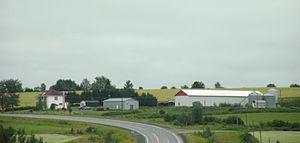
Une ferme le long de la route 17 à Rang-Double-Nord, au Nouveau-Brunswick.
La paroisse de Grimmer est une paroisse civile du comté de Restigouche au nord-ouest du Nouveau-Brunswick.
Rang-Double-Nord est une communauté non incorporée qui fait partie de la paroisse civile de Grimmer située dans le comté de Restigouche au nord-ouest du Nouveau-Brunswick au Canada.